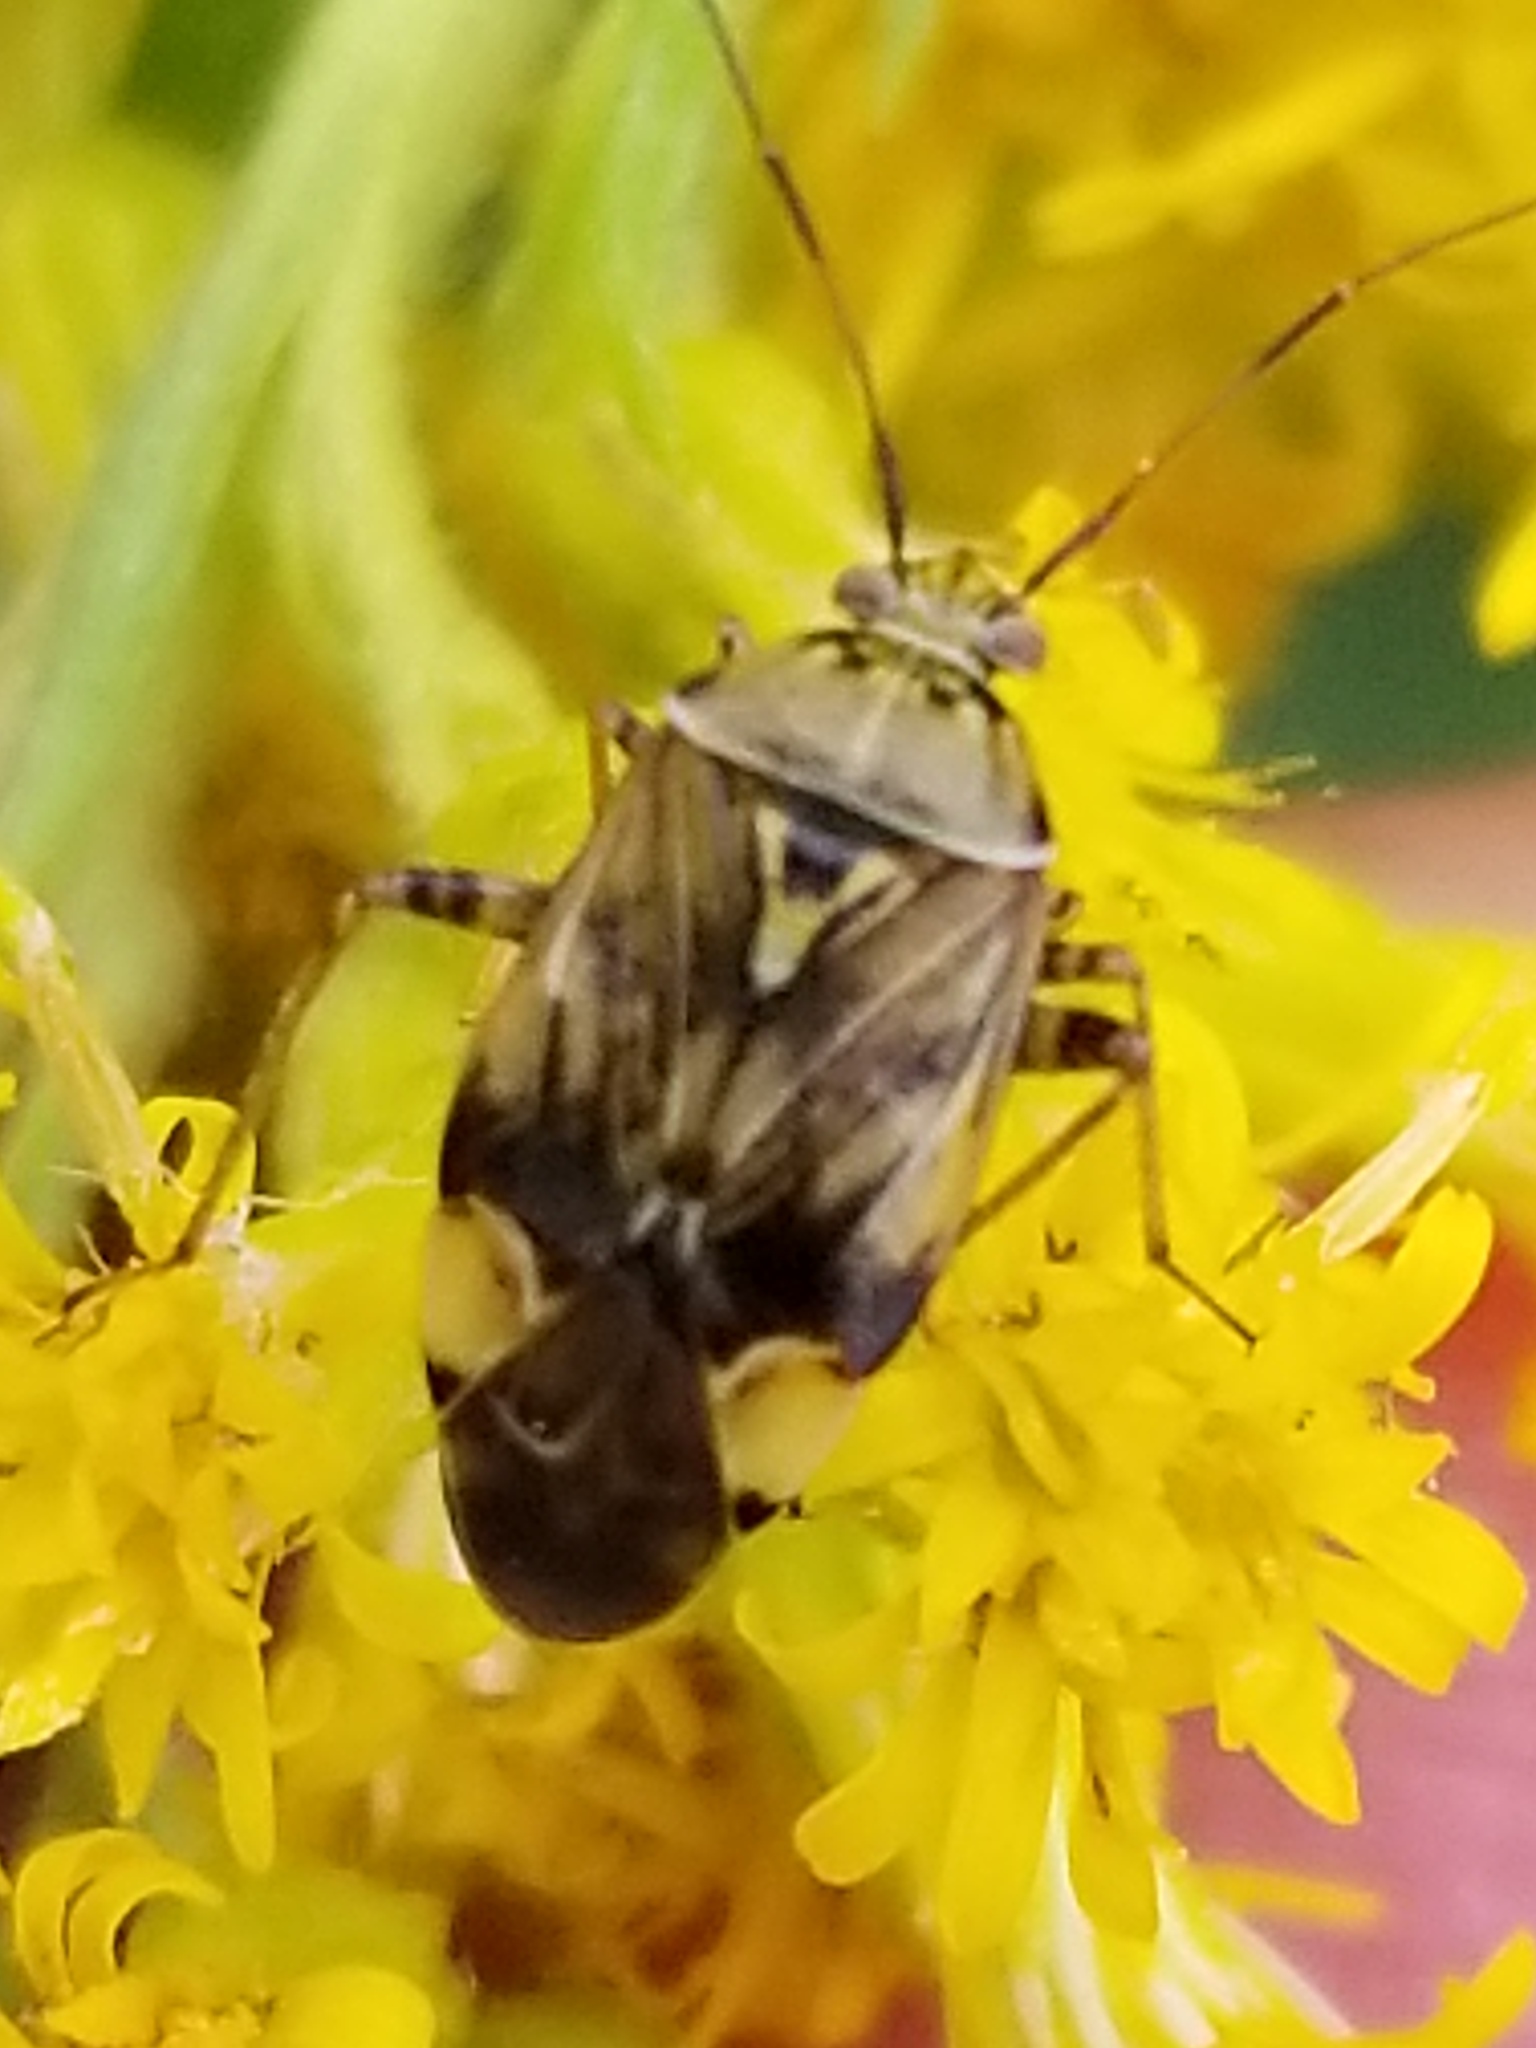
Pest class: lygus_bug